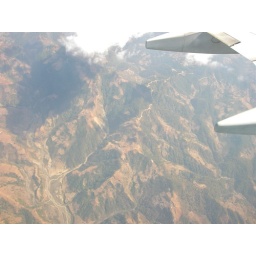
See how very dry it is. No water in the river bed.